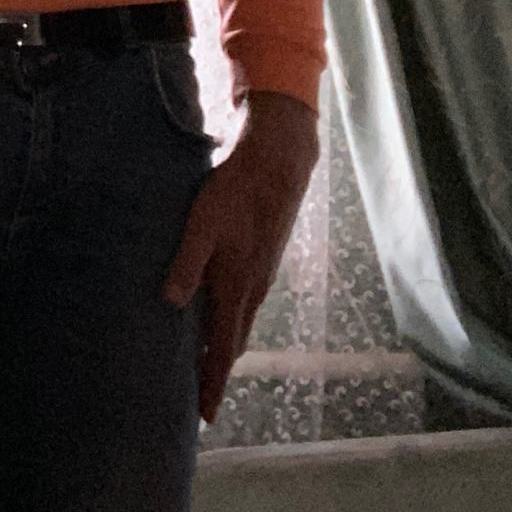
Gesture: no_gesture